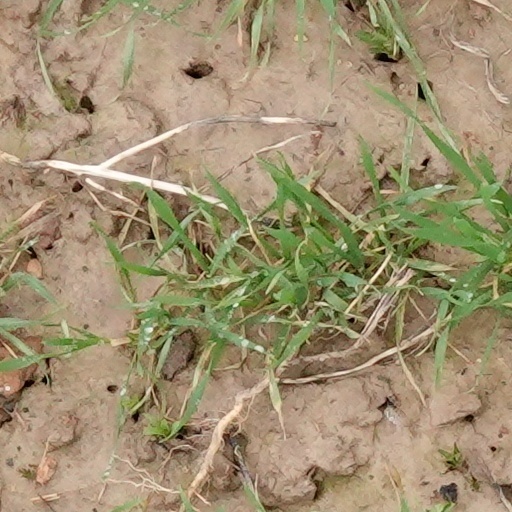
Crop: wheat